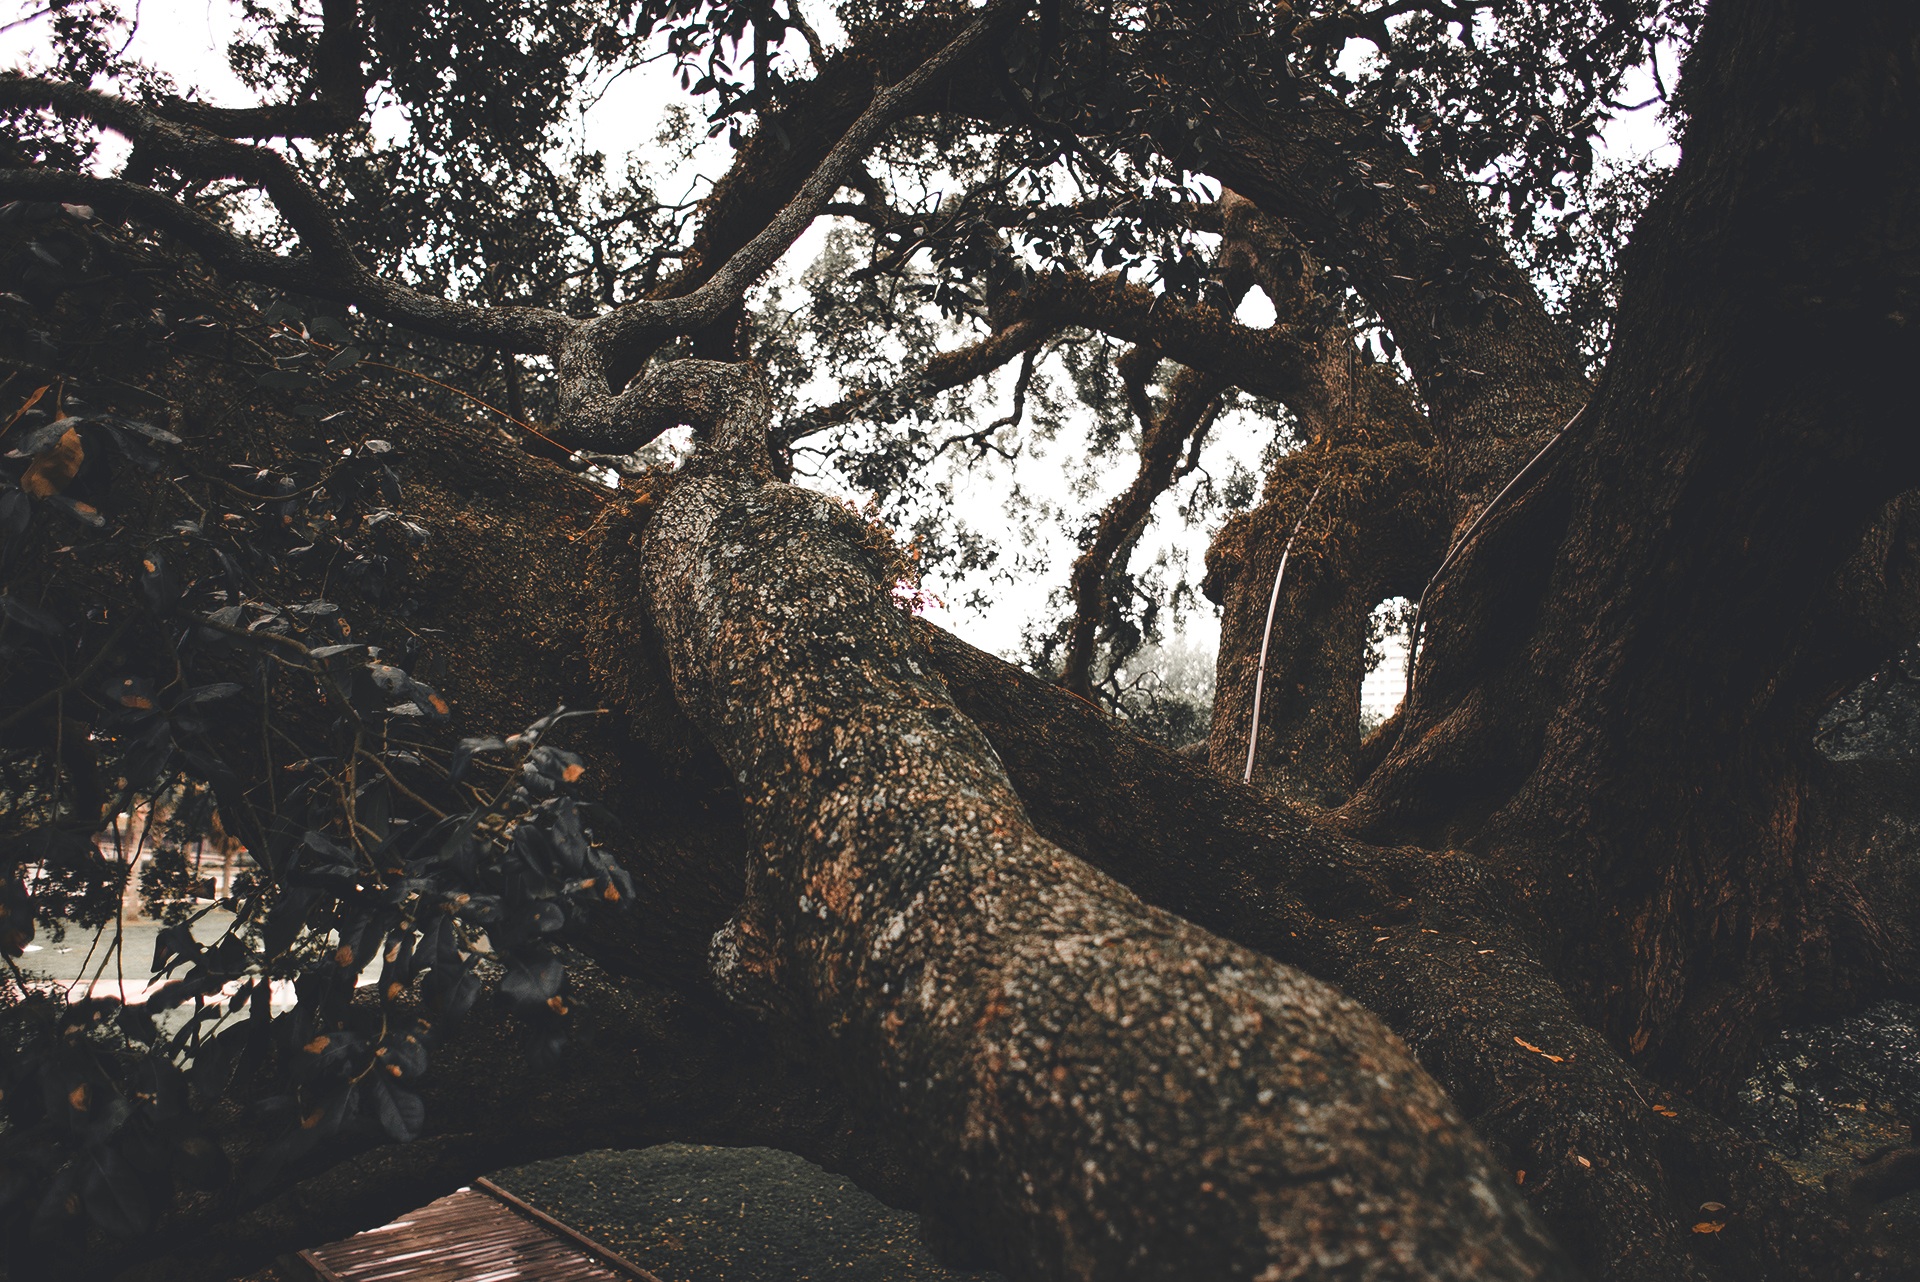
tree, nature, forest, rock, wilderness, branch, winter, plant, sunlight, leaf, flower, autumn, darkness, season, woodland, habitat, natural environment, woody plant